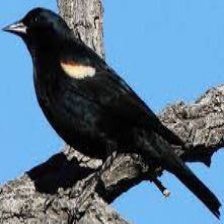
Species: TRICOLORED BLACKBIRD
Scientific name: AGELAIUS TRICOLOR